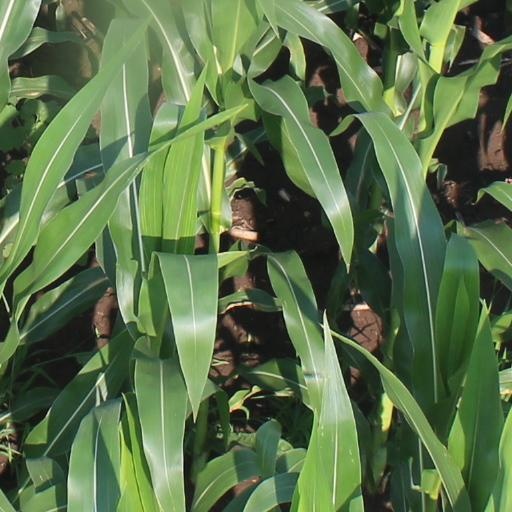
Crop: maize; corn